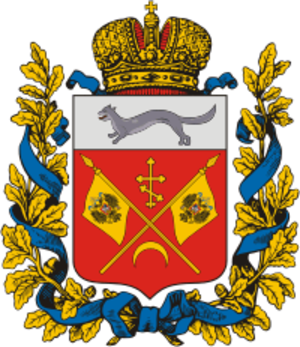
Orenburg guvernement
Våben.
Orenburg guvernement var et guvernement i det østlige Rusland på grænsen til Sibirien, 1744-1928.